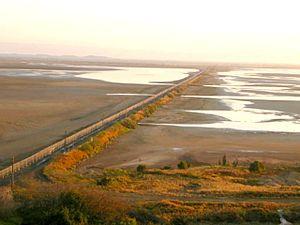
La frontière entre Cuba et les États-Unis est la frontière internationale intégralement maritime qui délimite Cuba des États-Unis dans le détroit de Floride.